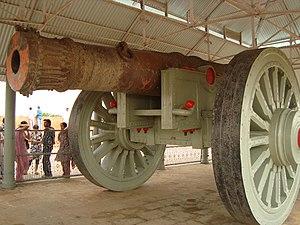
Le Jaivana est un canon monté sur quatre roues. Sa taille de 6,15 mètres et son poids de 50 tonnes en font l'un des plus imposants construits de ce type. Fondu en 1720 à la demande de Jai Singh II, il est conservé au fort de Jaigarh à Jaipur.